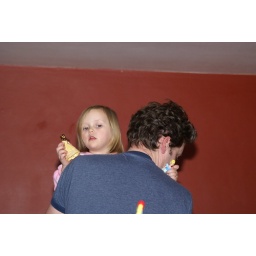
Uncle Chris and the girls at his house in Seattle, WA. Uncle Chris and the girls at his house in Seattle, WA